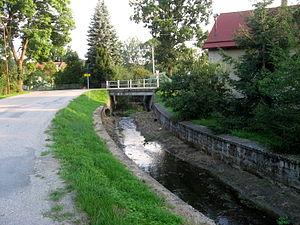
Velký Rybník est une commune du district de Pelhřimov, dans la région de Vysočina, en République tchèque. Sa population s'élevait à 197 habitants en 2019.